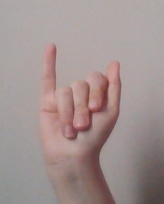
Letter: meem